Knowledge graph embedding

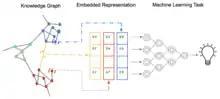
Embedding of a knowledge graph. The vector representation of the entities and relations can be used for different machine learning applications.

In representation learning, knowledge graph embedding (KGE), also called knowledge representation learning (KRL), or multi-relation learning, is a machine learning task of learning a low-dimensional representation of a knowledge graph's entities and relations while preserving their semantic meaning. Leveraging their embedded representation, knowledge graphs (KGs) can be used for various applications such as link prediction, triple classification, entity recognition, clustering, and relation extraction.